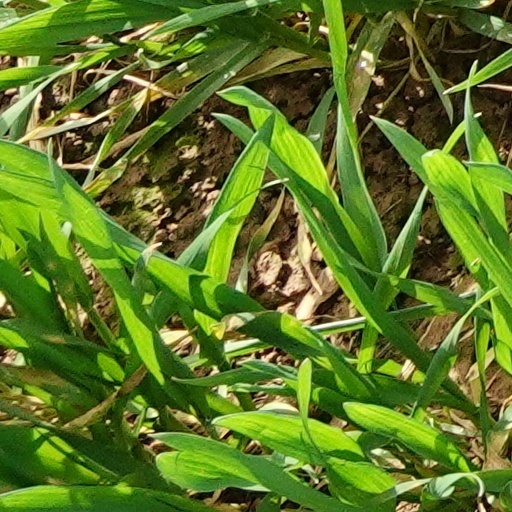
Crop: wheat